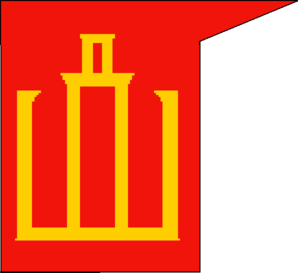
Švitrigaila, 1370-1452, fut le dernier chef de la majorité ruthène orthodoxe à occuper le trône du grand-duché de Lituanie, entre 1430 et 1432. Il fut actif dans la politique lituanienne des années 1390 jusqu'à sa mort.